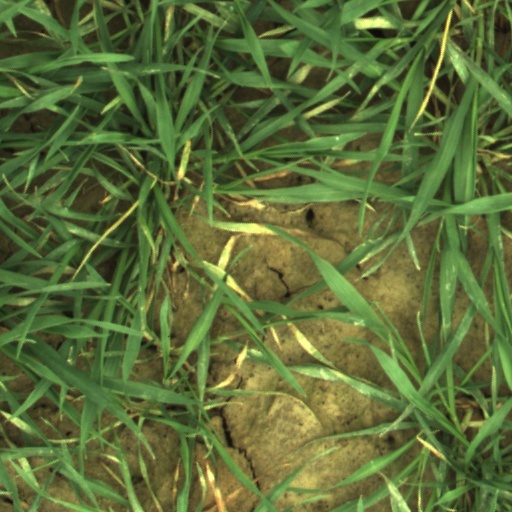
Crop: wheat